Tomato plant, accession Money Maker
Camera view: vertical (180 deg); turntable rotation: 150 degrees
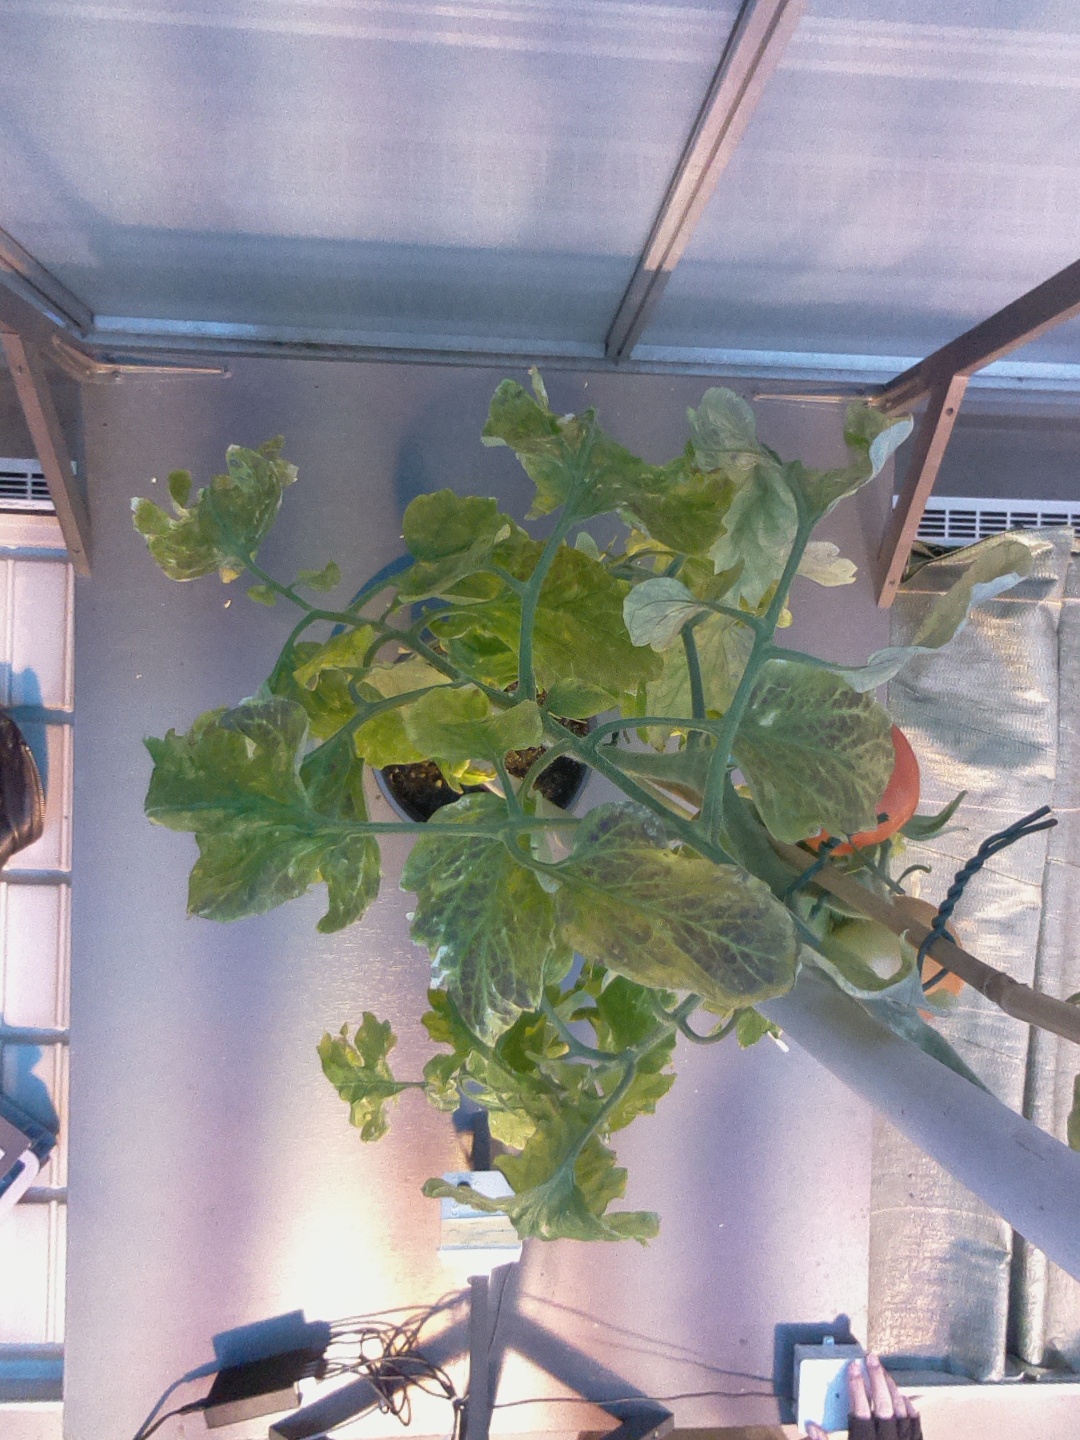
BBCH growth stage 81: 10%-20% of fruits show typical fully ripe color